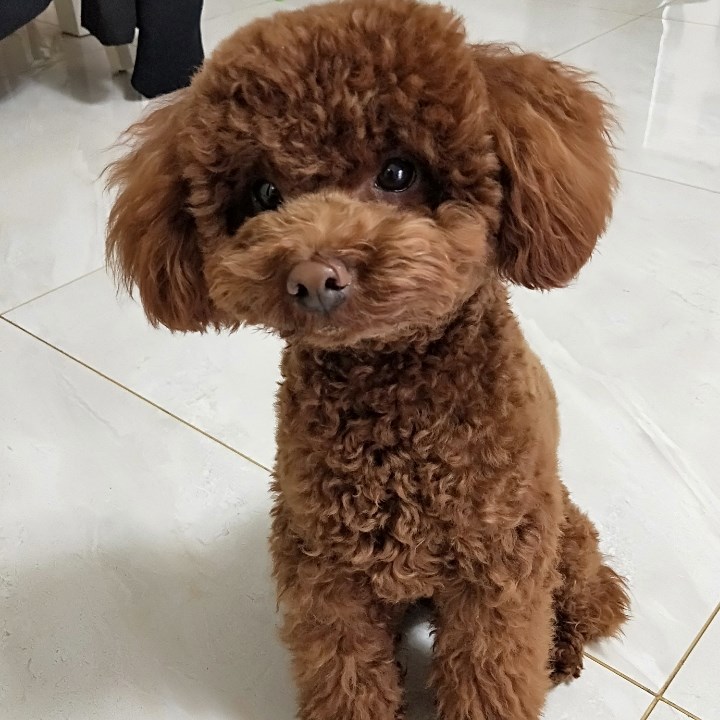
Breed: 7449-n000128-teddy